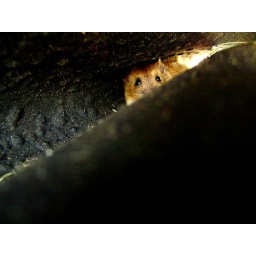
It's a field mouse that was hiding under some old roofing felt on a building site.